October 22 (film)

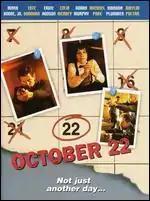
Film poster

October 22 is a 1998 American drama film directed by Richard Schenkman and written by Fred Golan. It premiered at the Ft. Lauderdale Film Festival.